Peire Vidal

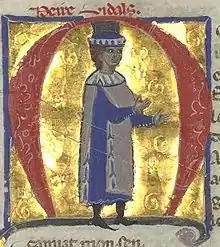
Peire Vidal (his name is written at top) as portrayed in a 13th-century chansonnier.

Peire Vidal (fl. 12th century) was an Old Occitan troubadour. Forty-five of his songs are extant. The twelve that still have melodies bear testament to the deserved nature of his musical reputation.